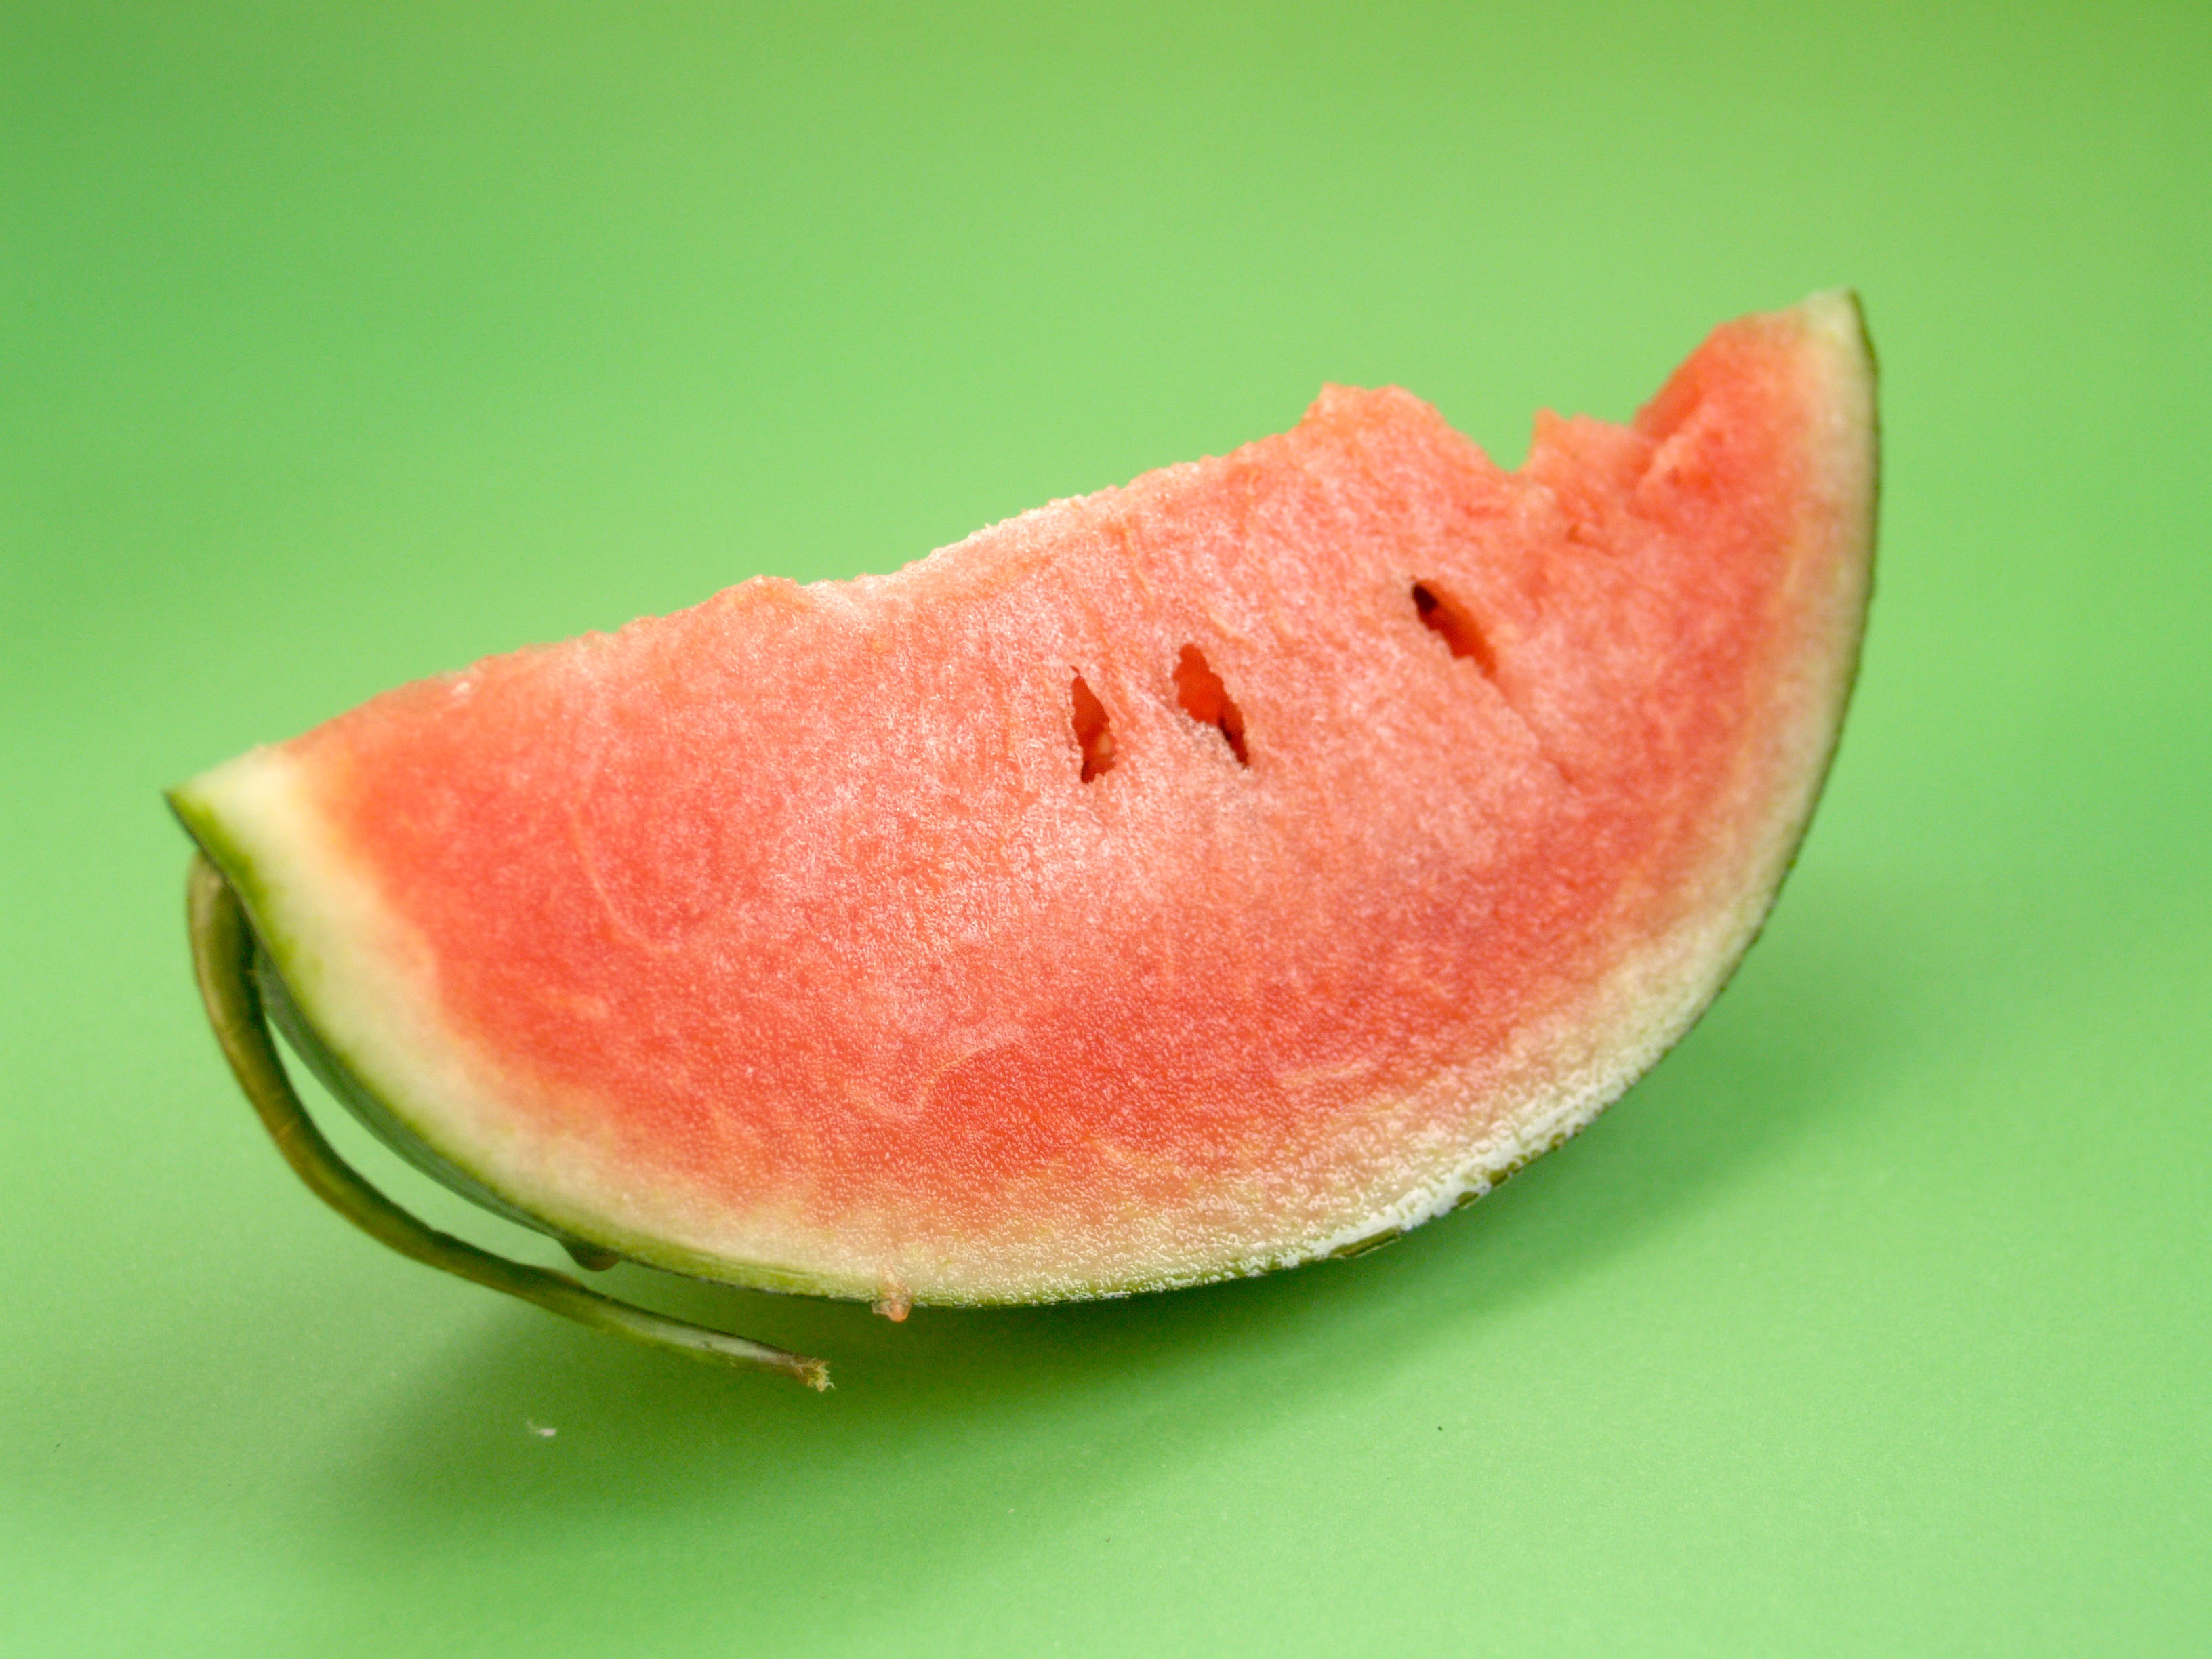
plant, white, fruit, sweet, isolated, food, red, produce, tropical, studio, fresh, juicy, healthy, snack, dessert, eat, watermelon, delicious, slice, cut, vitamin, background, nutrition, refreshment, diet, healthy food, melon, portion, flowering plant, sweet food, eating healthy, seeded, diet food, watermelon white background, watermelon isolated, watermelon slice, seeded watermelon, land plant, citrullus, cucumber gourd and melon family